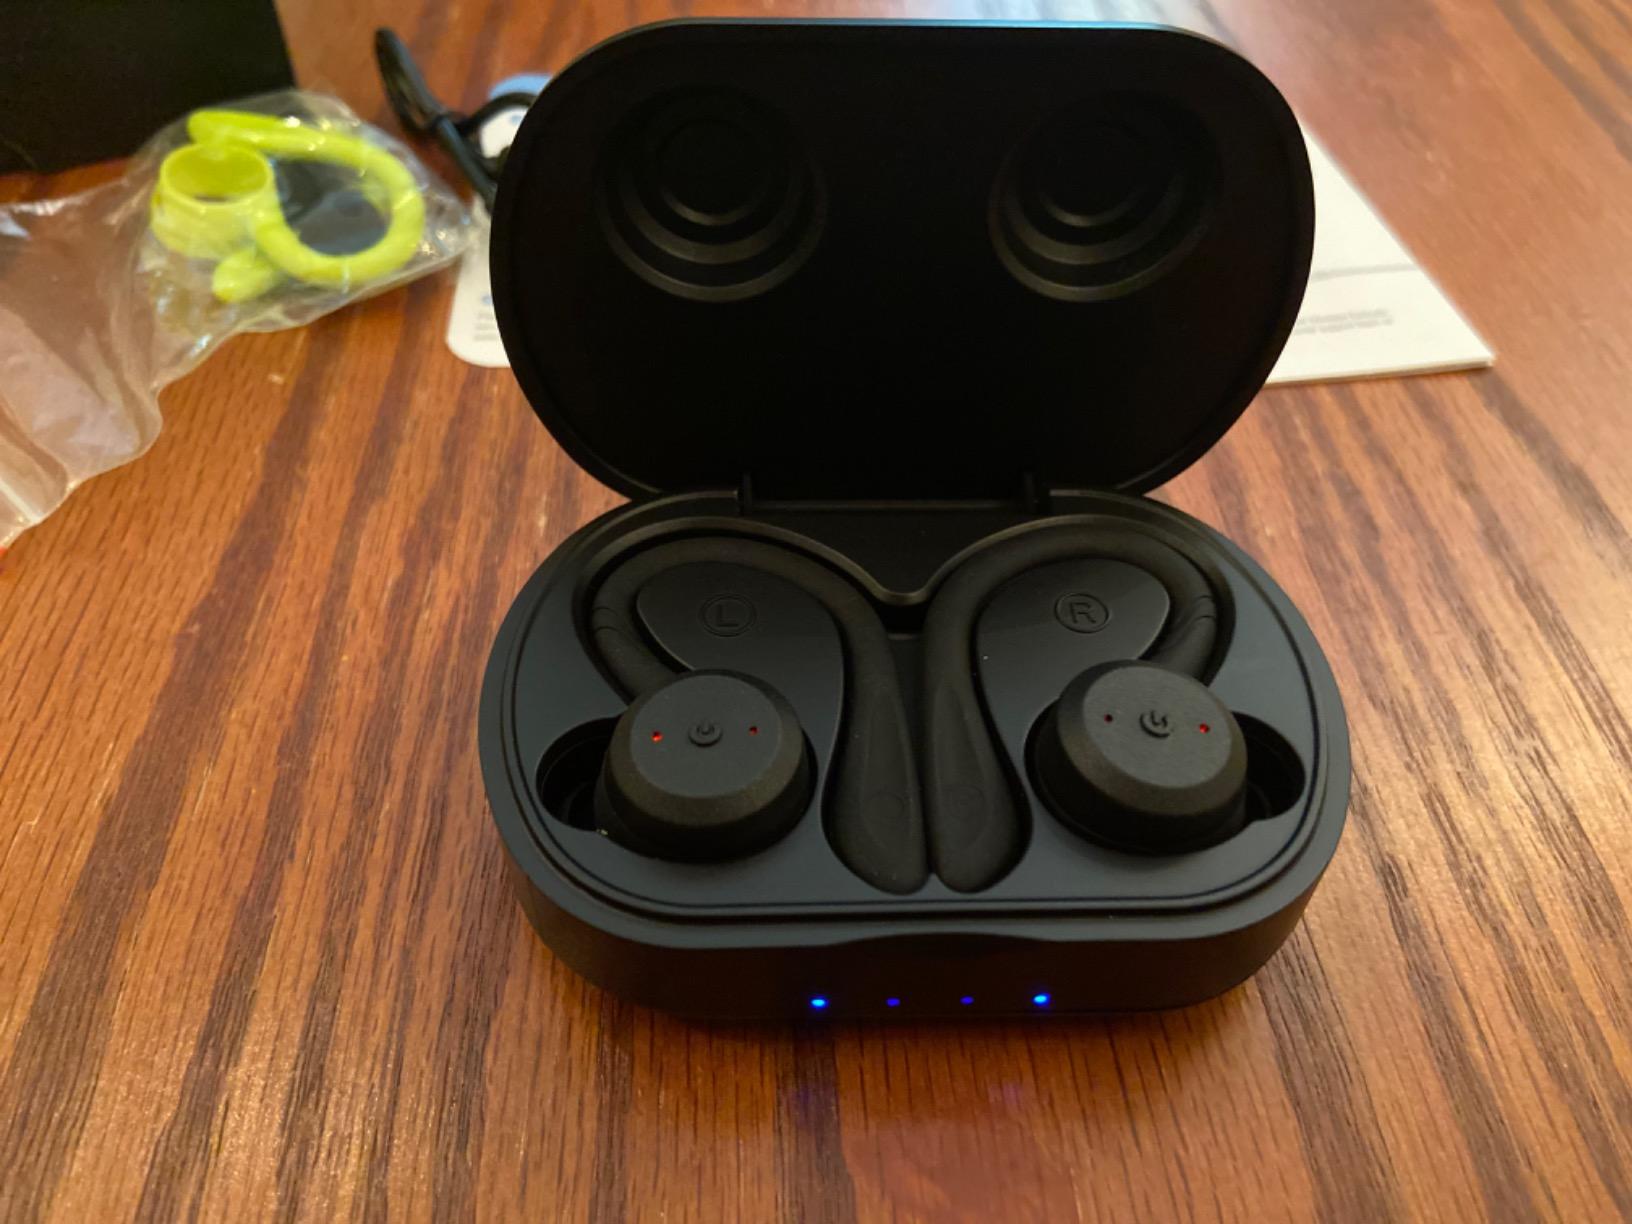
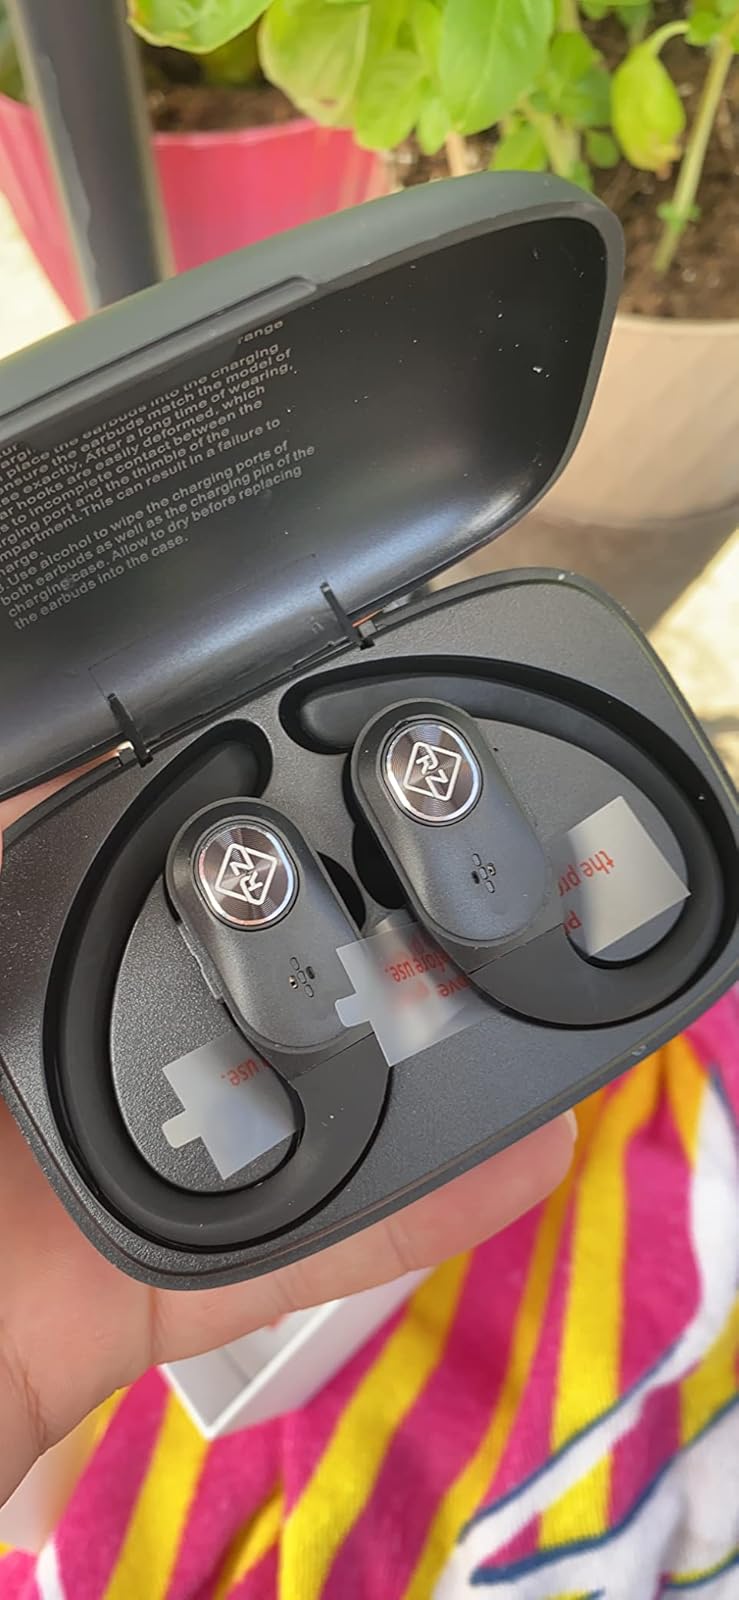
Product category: earbuds
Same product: no